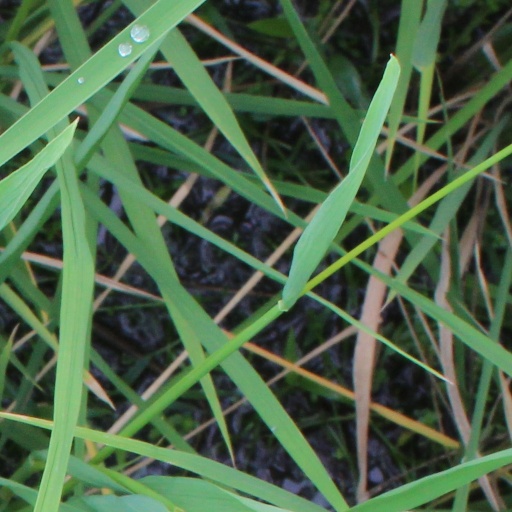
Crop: rice